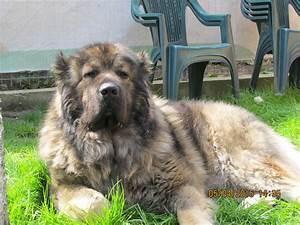
dog